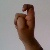
The image shows a hand gesture representing the letter 'X' in Indian Sign Language.